Iran and the Russian invasion of Ukraine

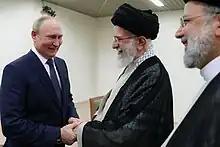
Russian President Vladimir Putin meeting with Iranian Supreme Leader Ali Khamenei and Iranian President Ebrahim Raisi in Tehran, 19 July 2022

On 16 October, "The Washington Post" reported that Iran was planning to supply Russia with both drones and missiles. On 21 November, the Ukrainian defense ministry said that according to reports in the Israeli press, Israel might respond by transferring short-range and medium-range missiles to Ukraine.